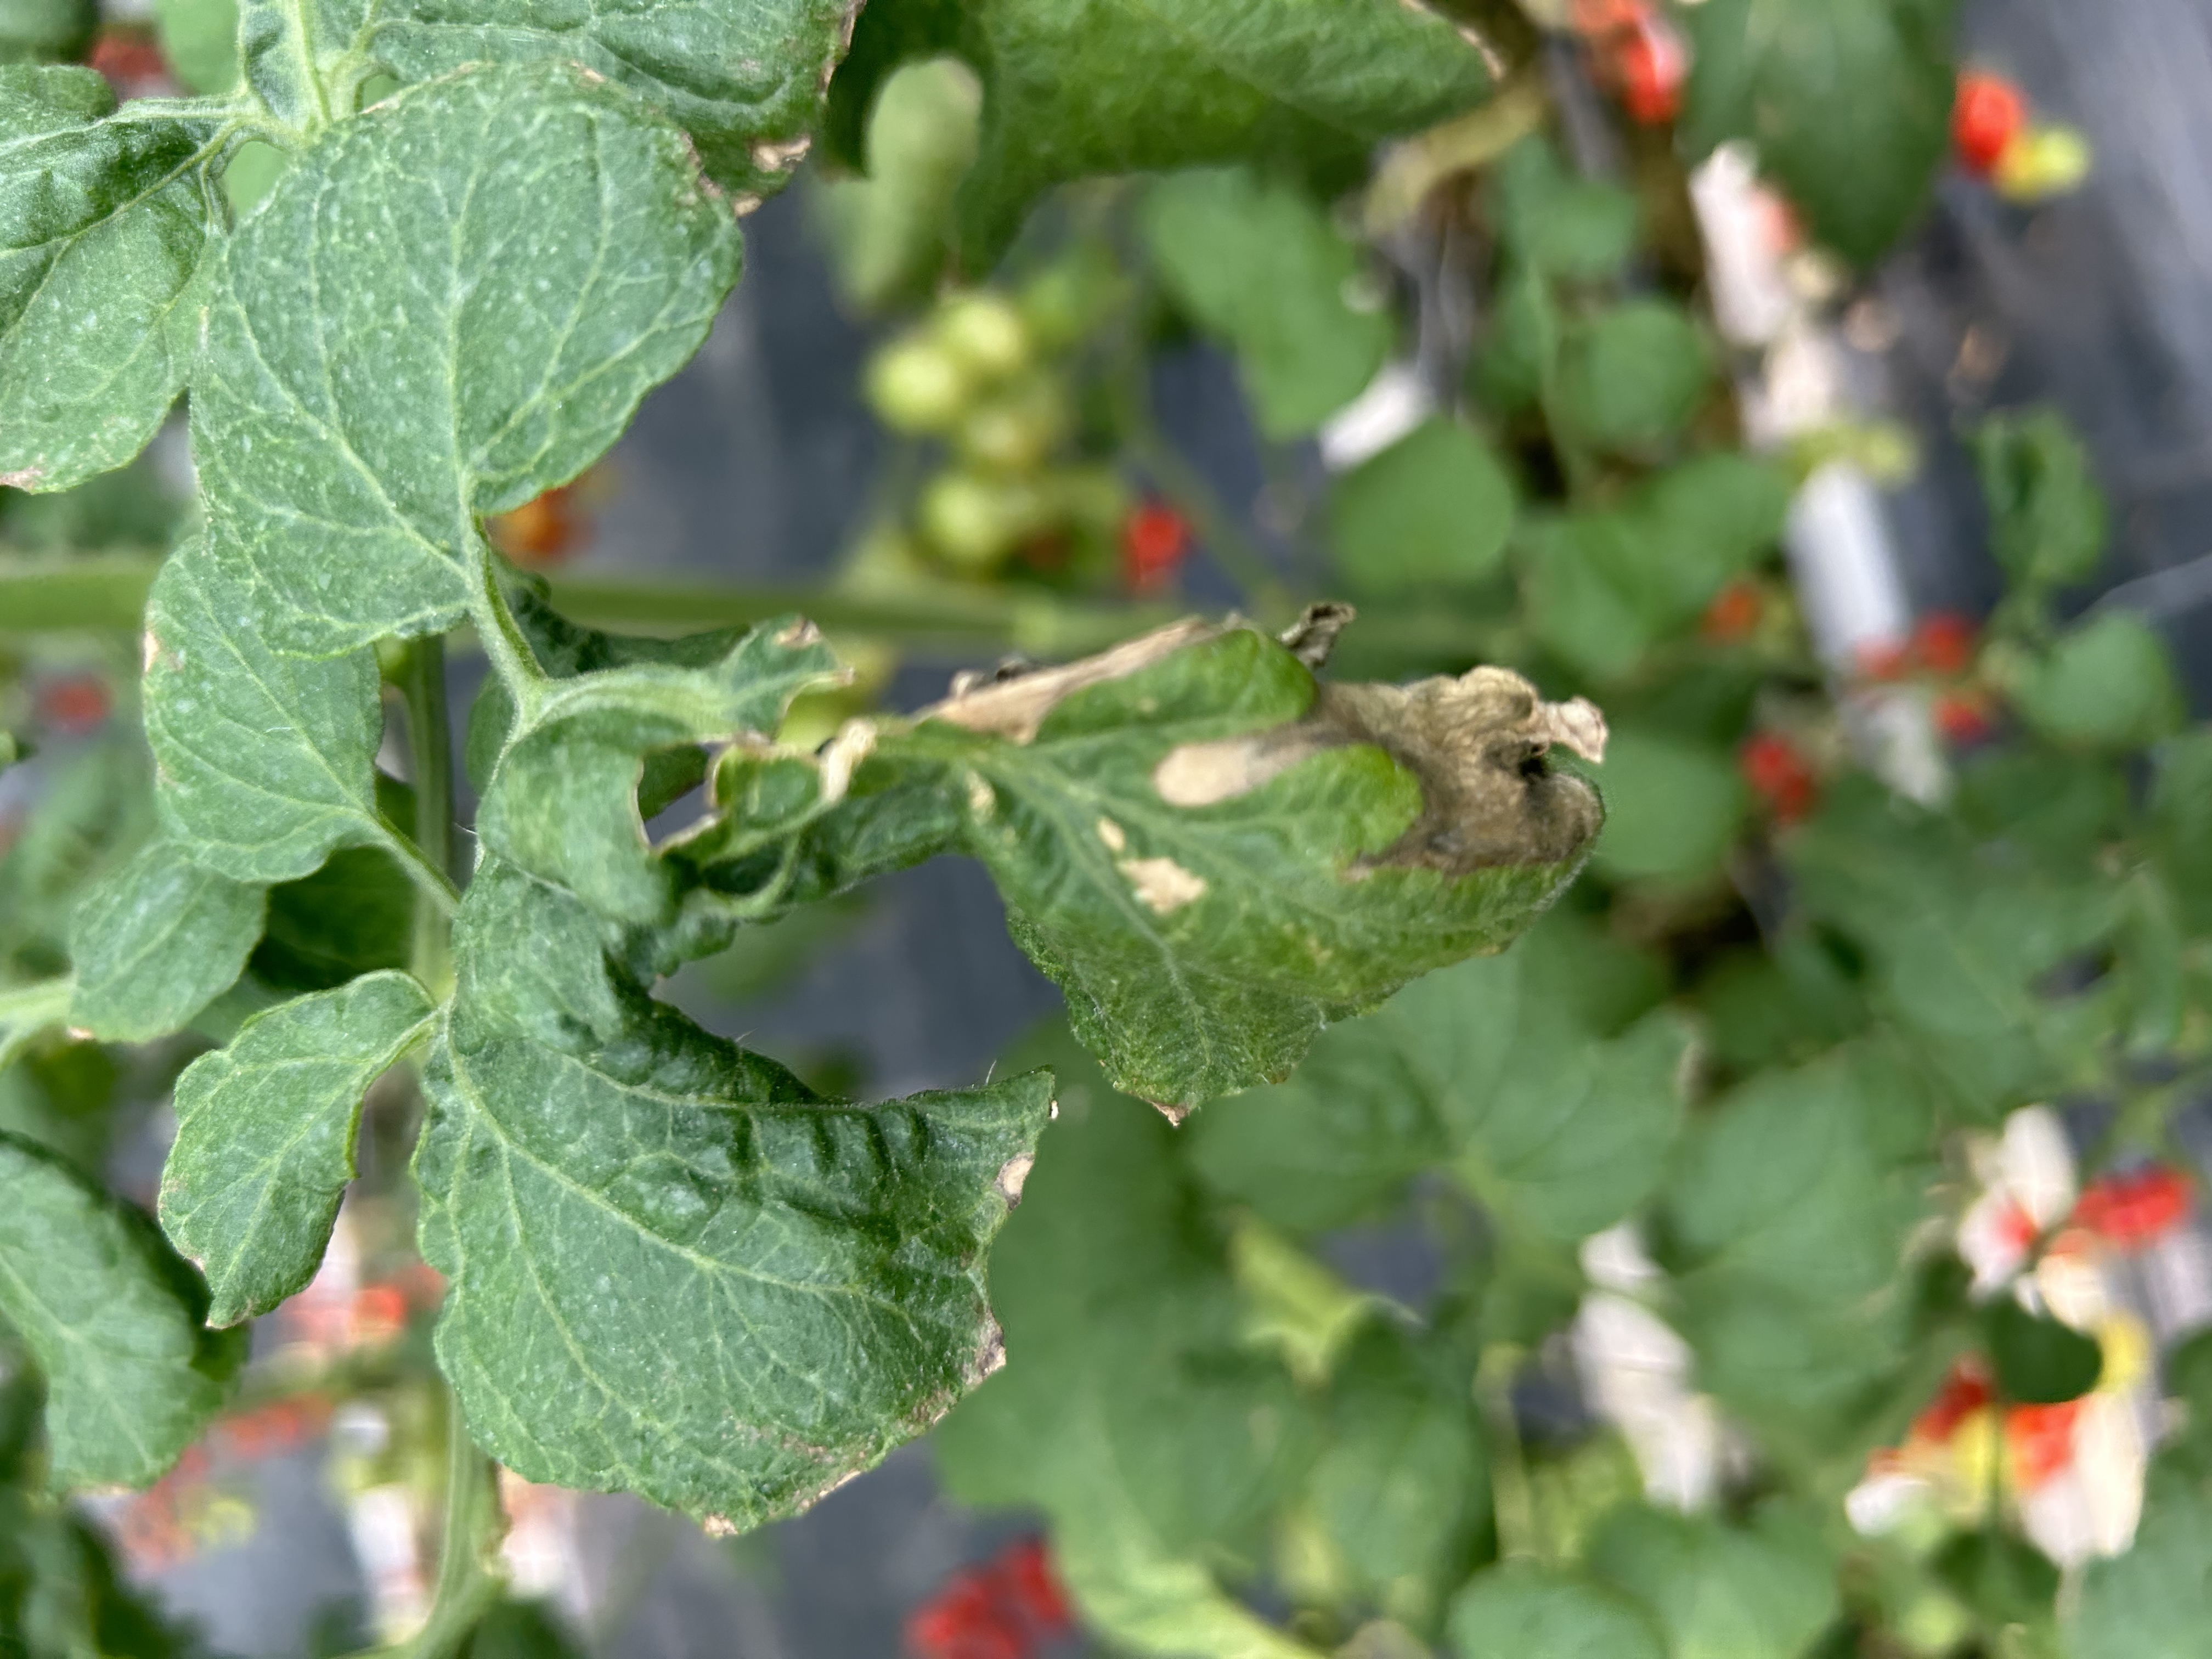
Disease: GrayMold